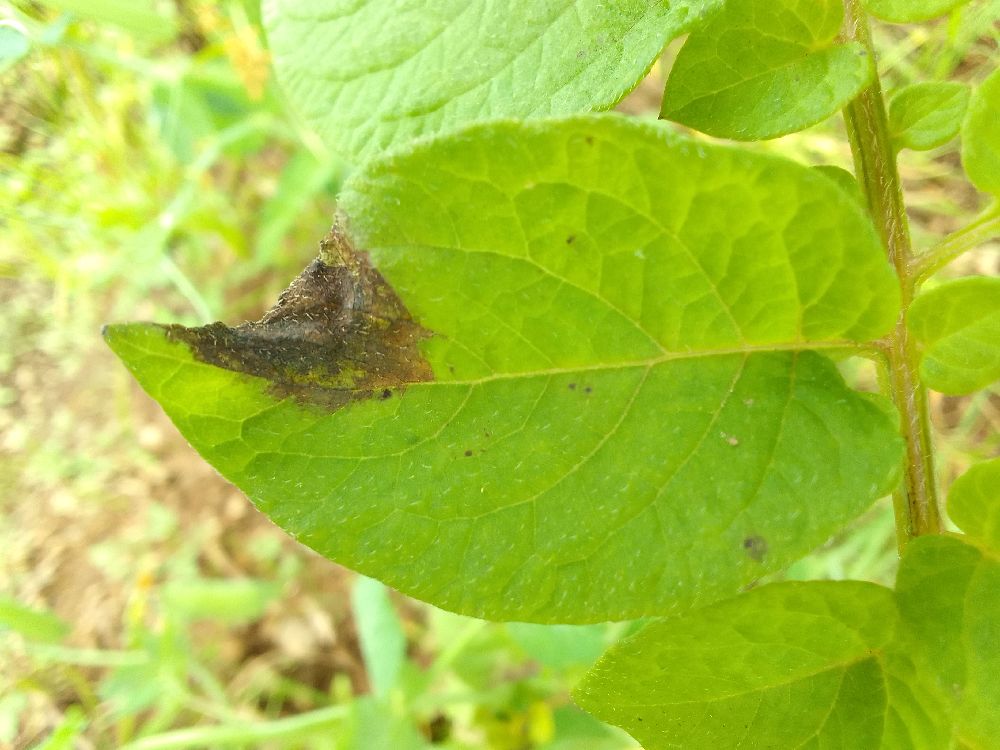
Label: Late blight